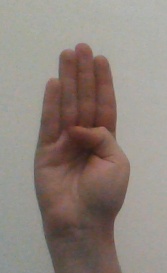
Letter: kaaf